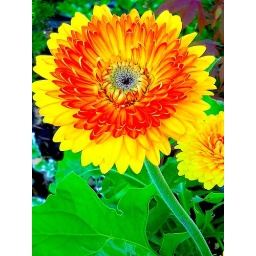
a deliriously delicious dahlia in yellow and orange